Fort Standish (Boston, Massachusetts)

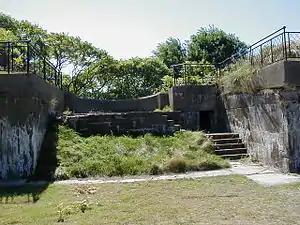
A 3-inch gun emplacement of Battery Williams at Fort Standish.

After the American entry into World War I in early 1917, the fort was expanded to include temporary structures such as quarters and additional storehouses. The 10-inch guns of Batteries Burbeck and Morris were earmarked for potential use as railway artillery but never left the fort. Battery Whipple's two 6-inch guns were removed from the fort in September 1917 for potential use on field carriages, but apparently were not sent overseas and were returned to the fort in April 1919. An antiaircraft battery of two guns was on the island 1917-1923. After the war the fort's support buildings were reduced to three "permanent" buildings.